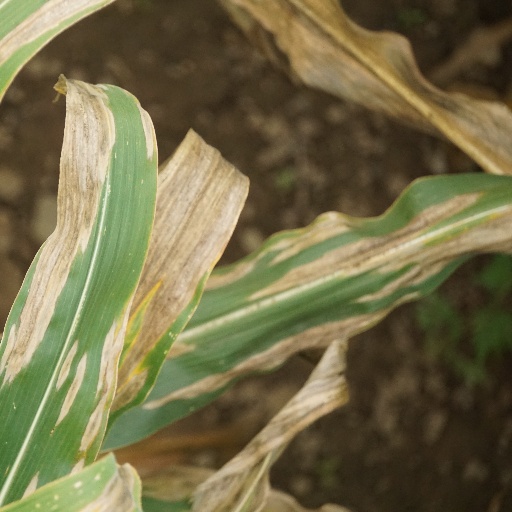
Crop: maize; corn